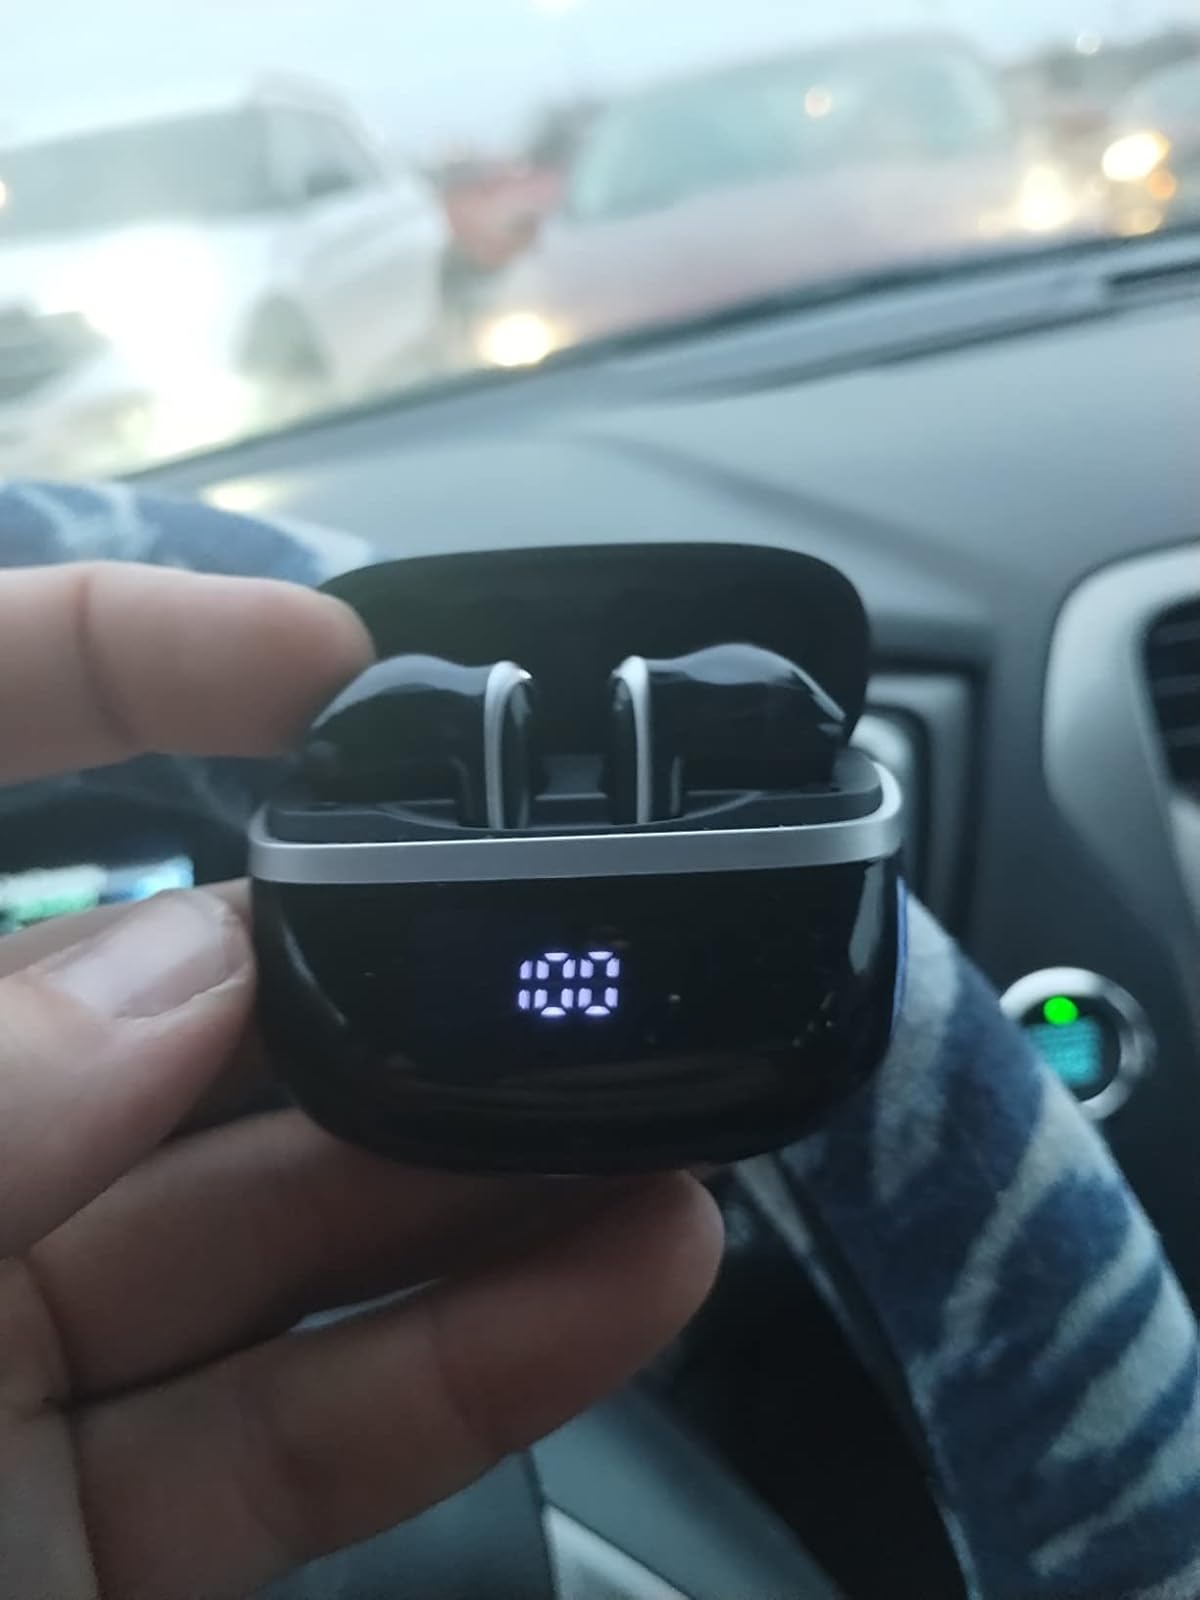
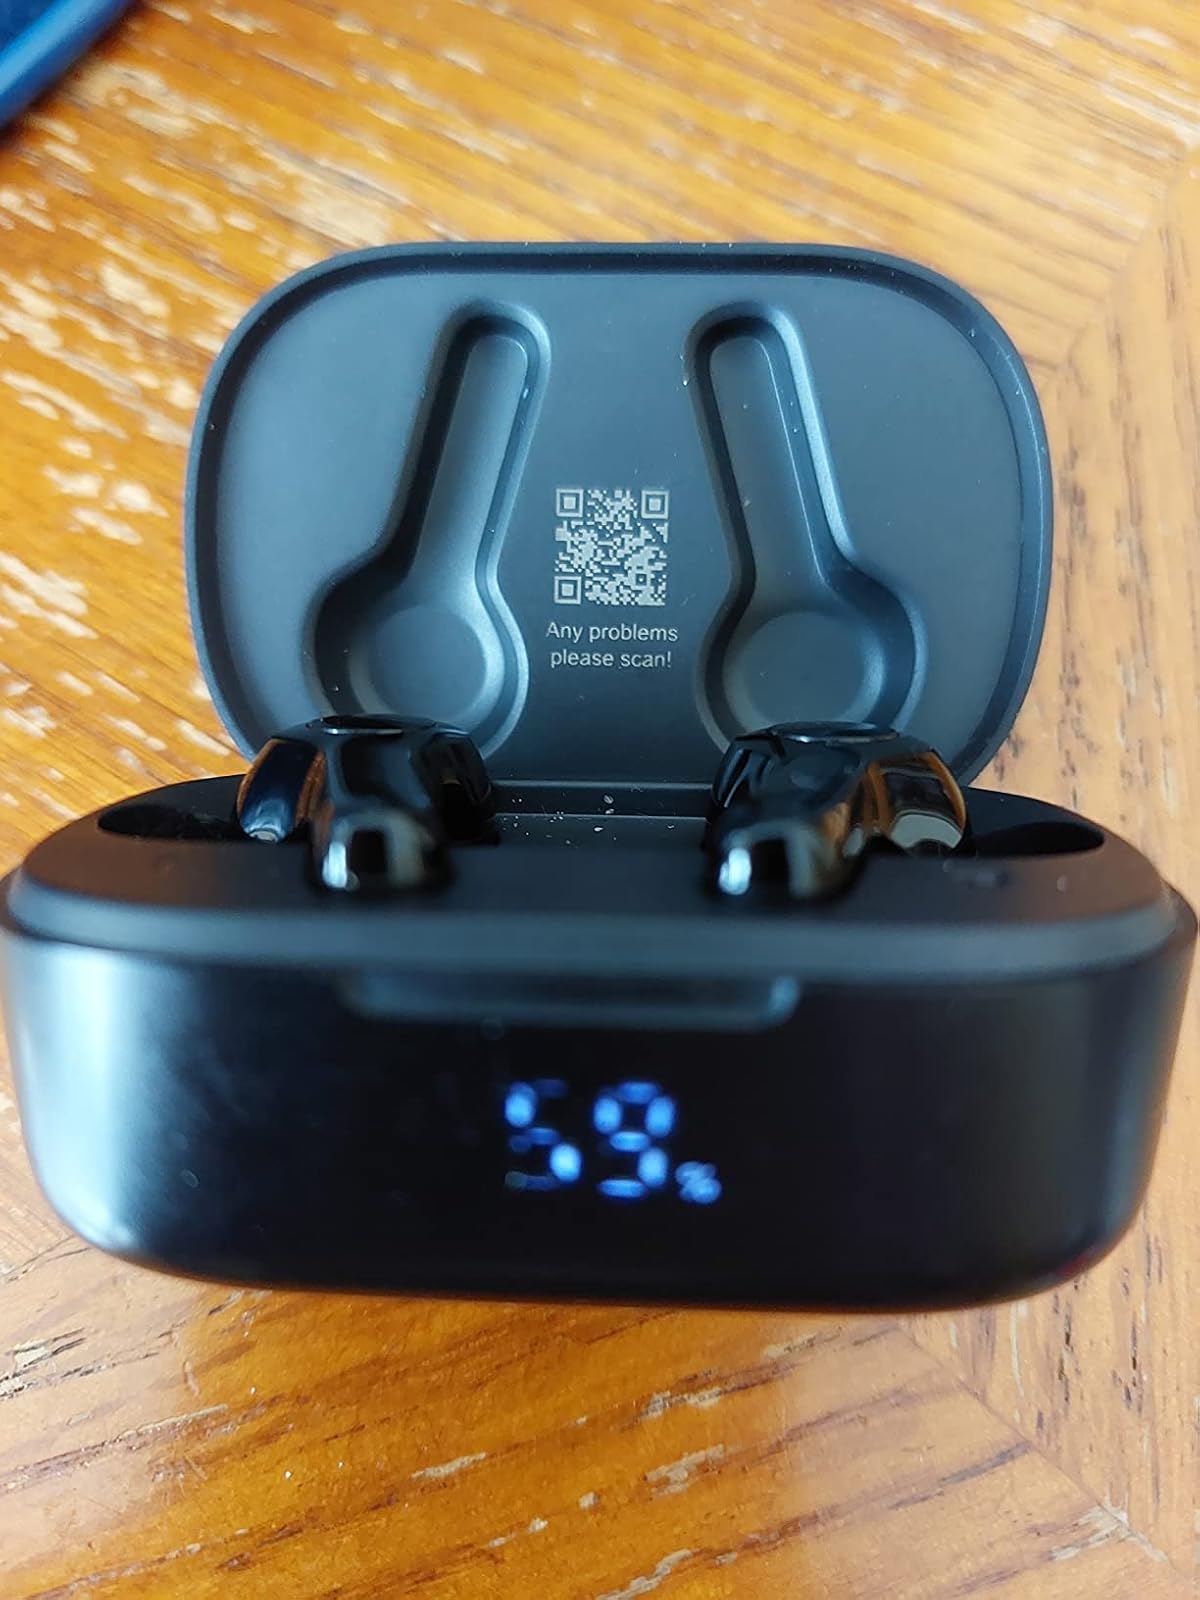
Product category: earbuds
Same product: no